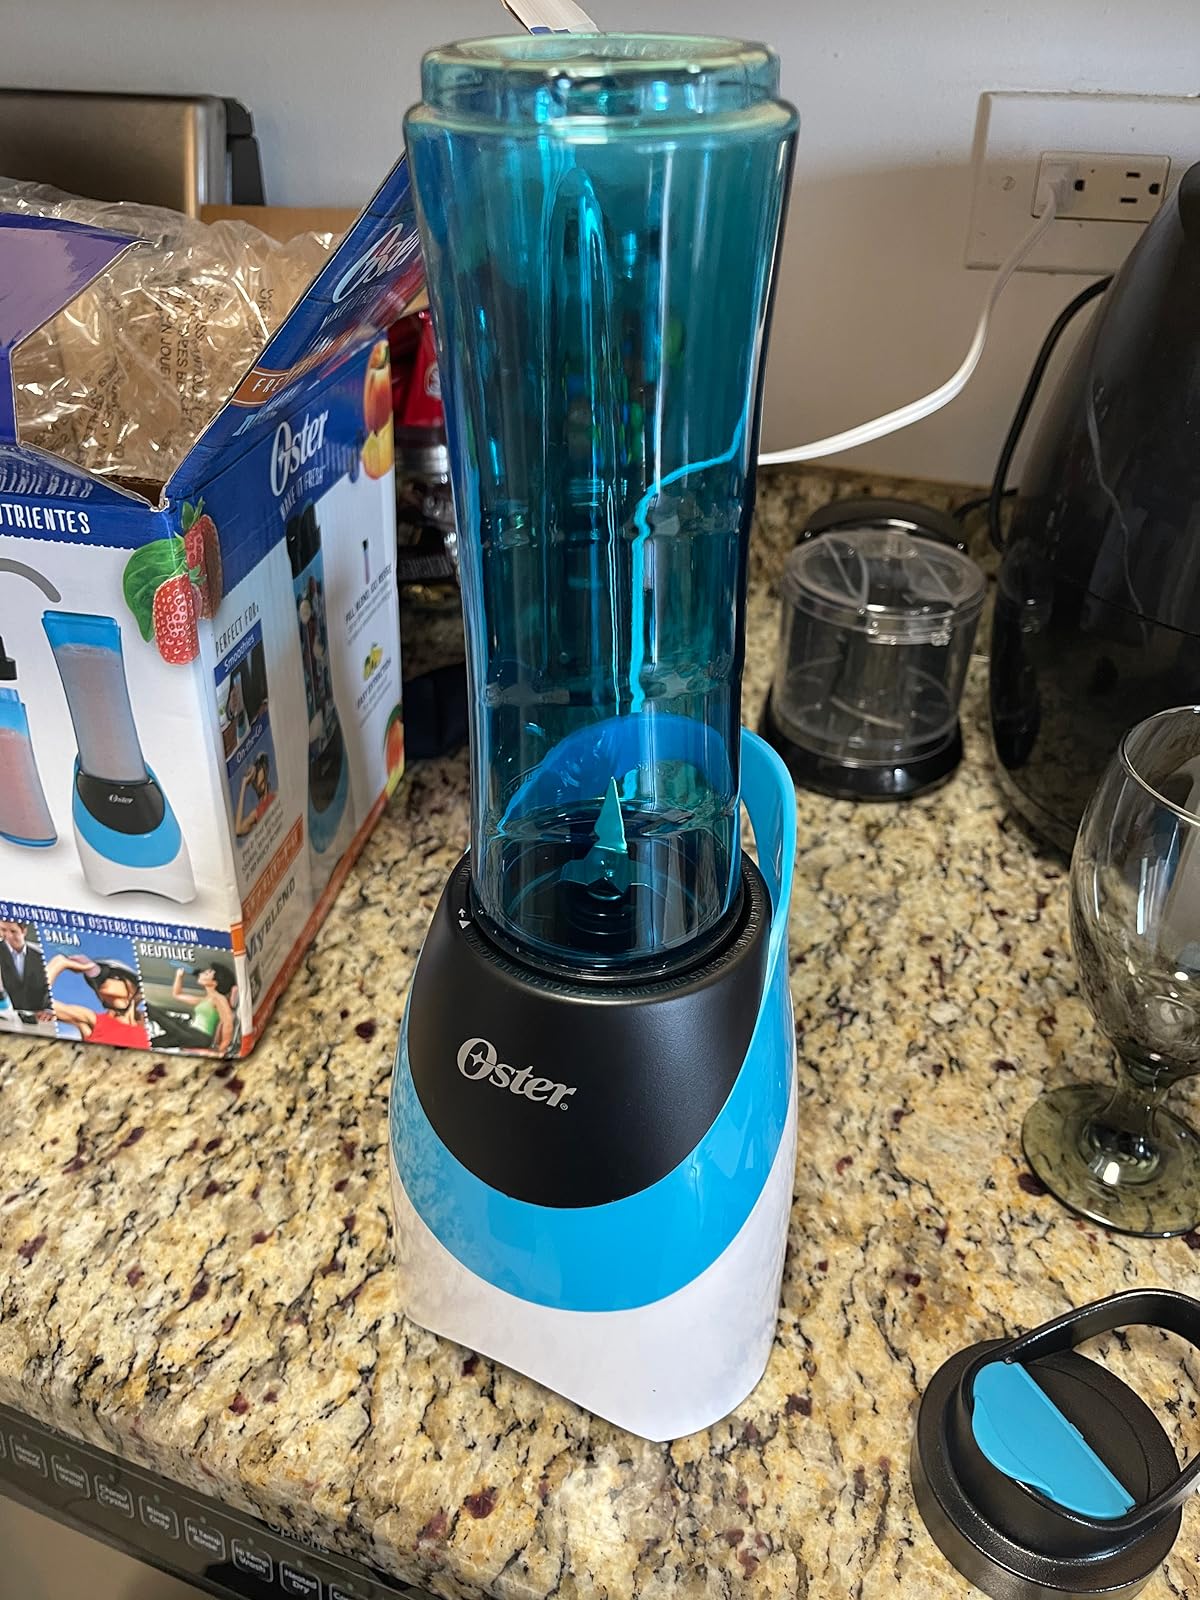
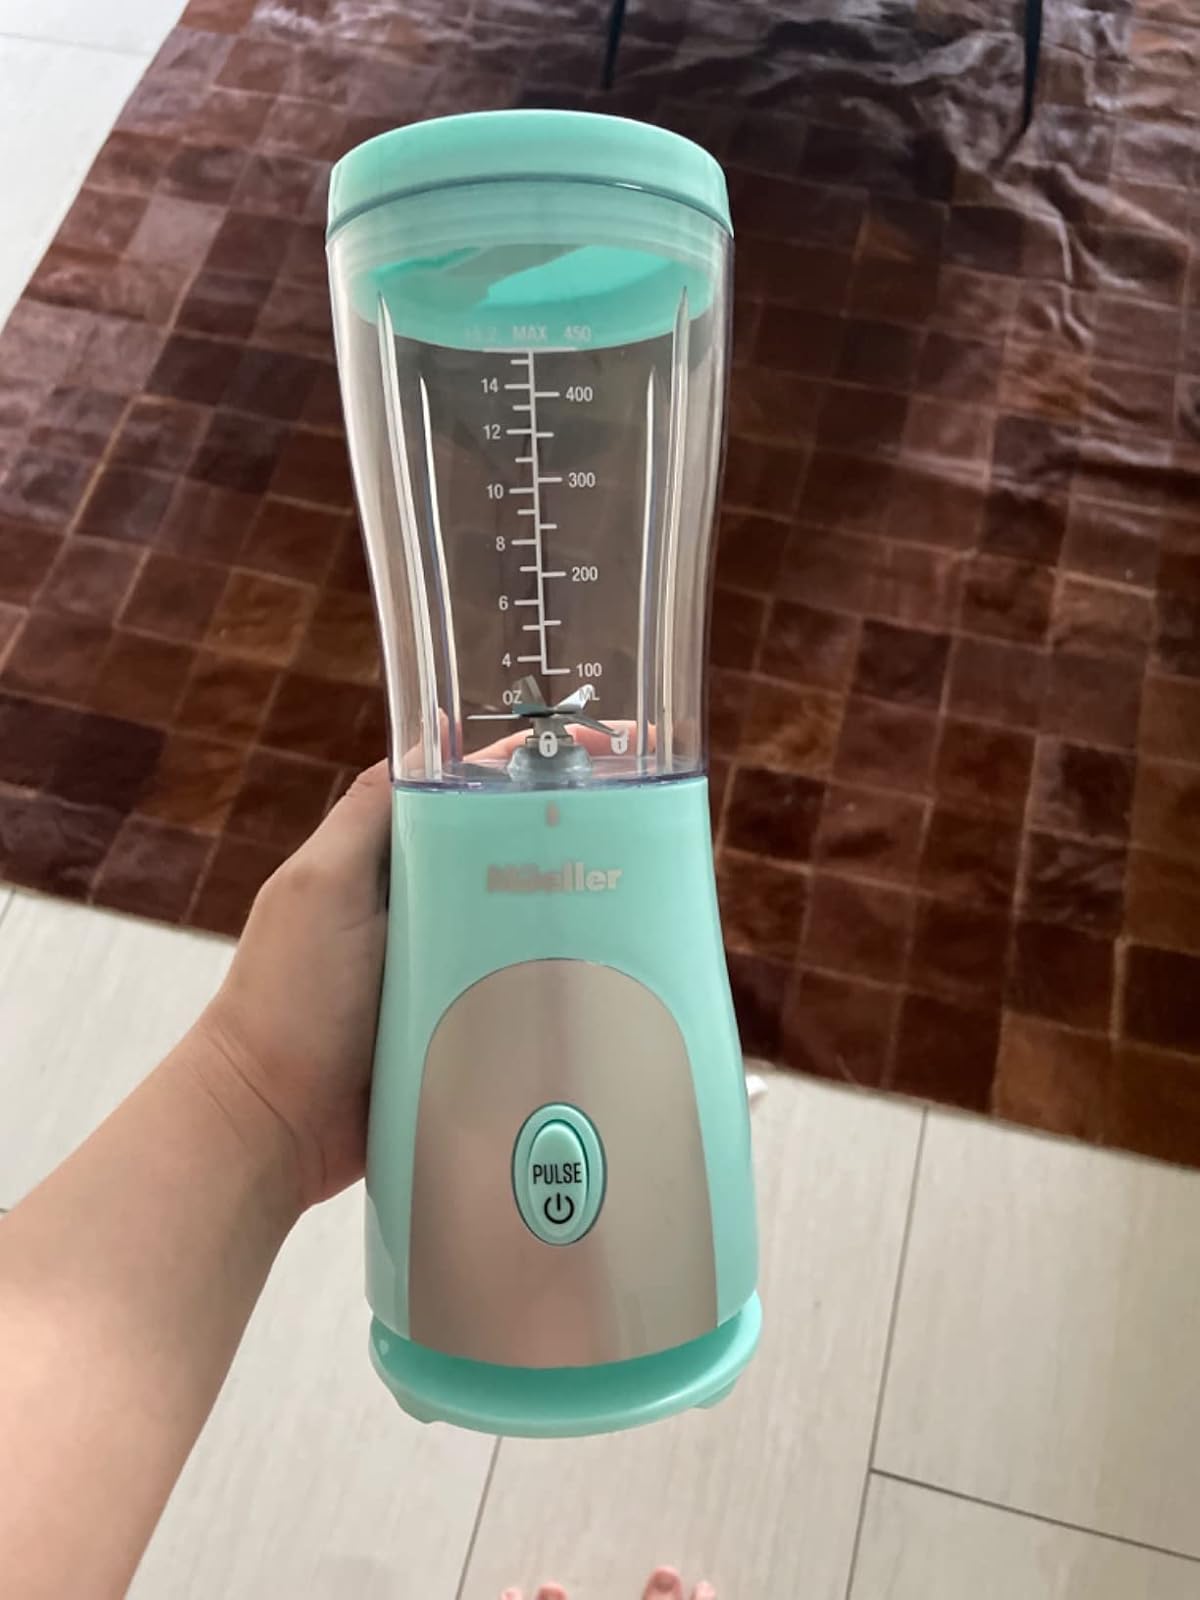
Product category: items_blender
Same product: no